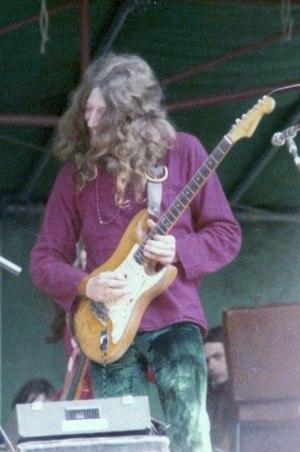
Stephen Simpson Hillage, dit Steve, est un guitariste, chanteur et producteur britannique né à Chingford, Londres le 2 août 1951. Il est associé à l'École de Canterbury depuis la fin des années '60. Avant d'entamer sa carrière solo, il a fait partie des groupes Uriel, Arzachel, Khan, Gong, puis a formé System 7 en 1990 avec sa compagne Miquette Giraudy.
Le mouvement hippie est un courant de contre-culture apparu dans les années 1960 aux États-Unis, avant de se diffuser dans le reste du monde occidental. Les hippies, issus en grande partie de la jeunesse nombreuse du baby boom de l'après-guerre, rejetaient les valeurs traditionnelles, le mode de vie de la génération de leurs parents et la société de consommation.